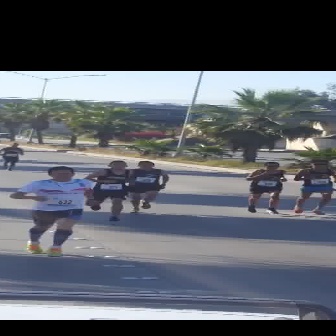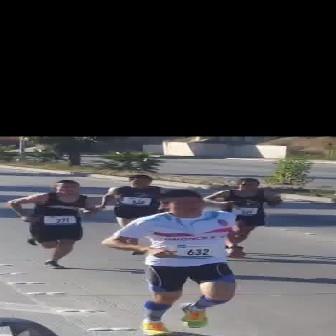
  Please identify the target specified by the bounding box [7,166,99,257] in the first image and locate it in the second image. Return the coordinates in [x_min,y_min,x_max,y_max] format.
Answer: [97,187,245,335]